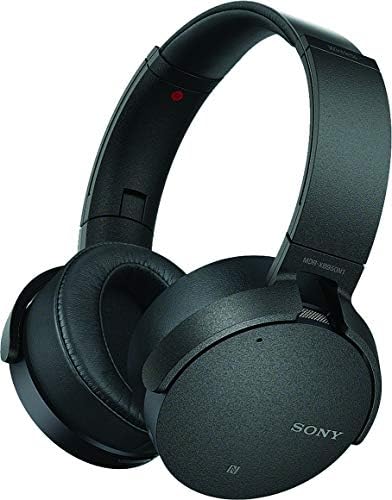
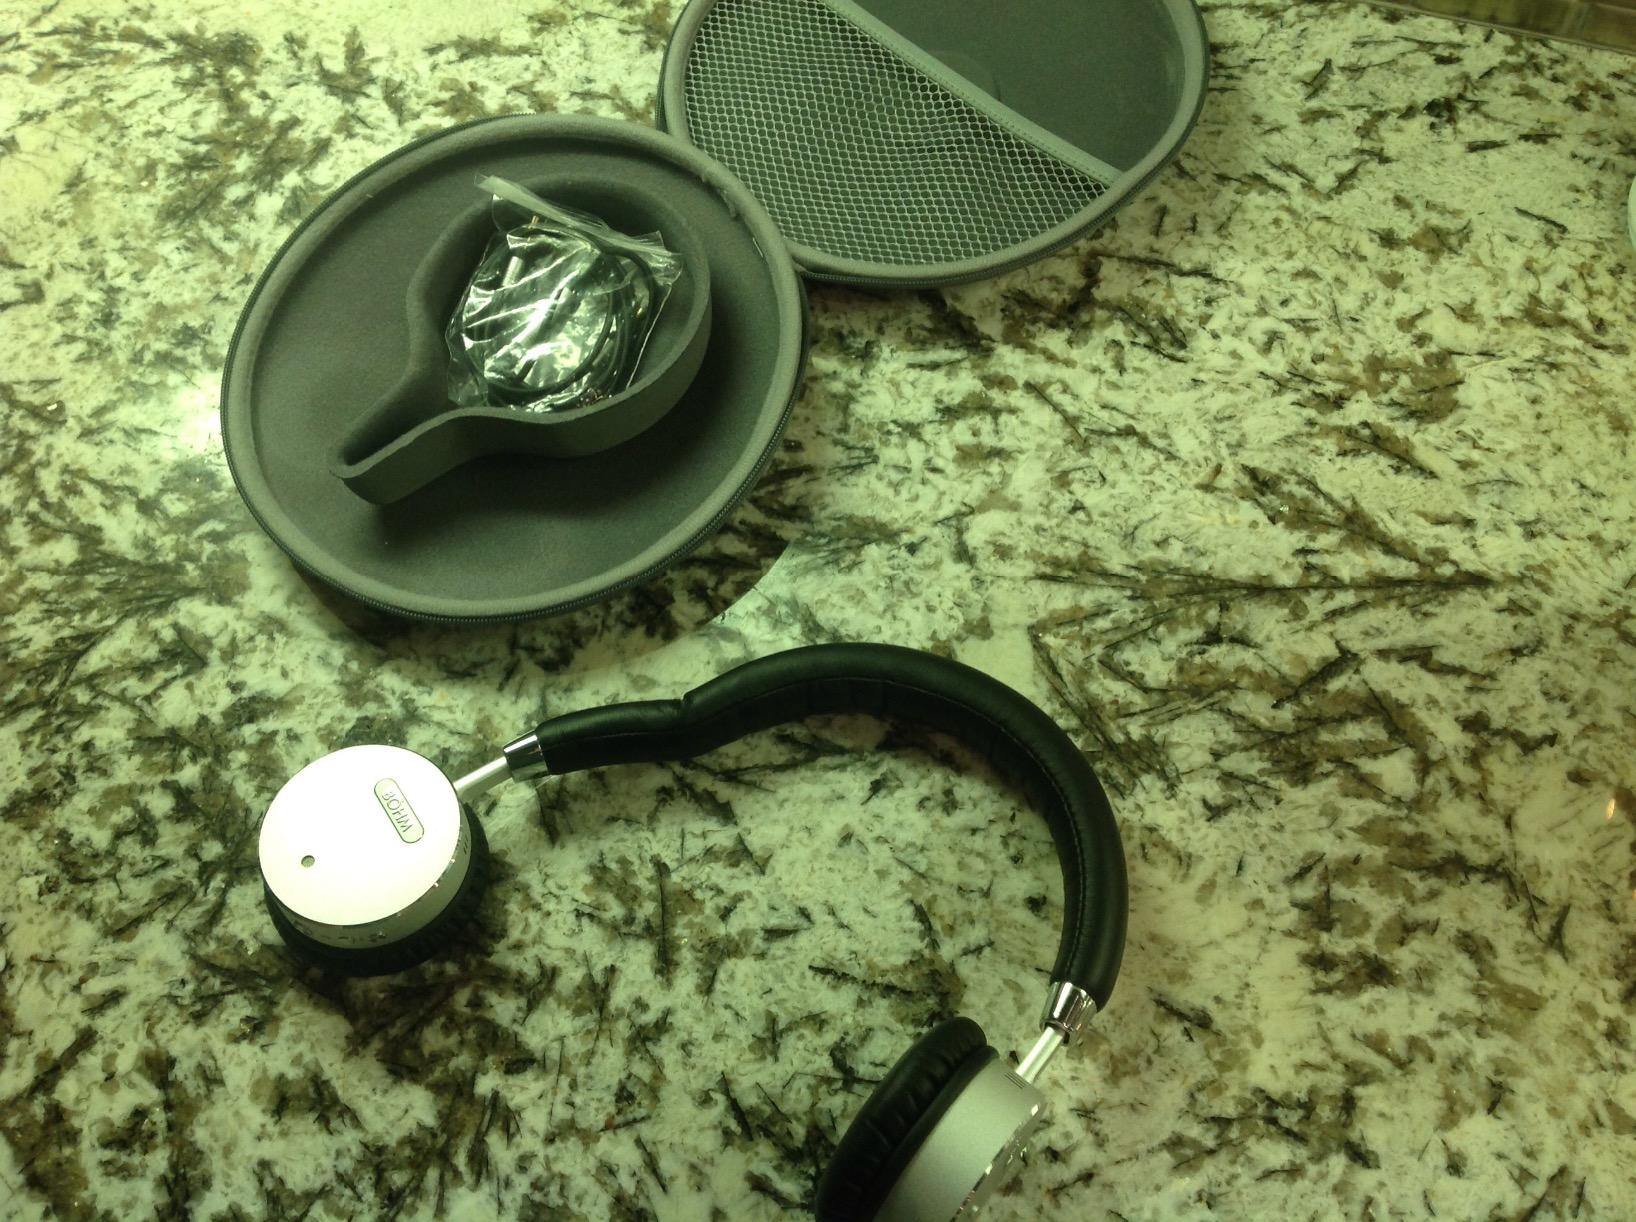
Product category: headphones
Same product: no